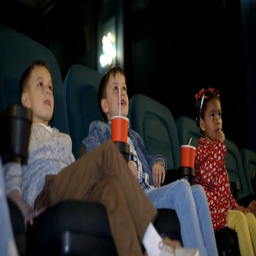
smiling little boys and girl watching movie in a cinema , and drinking cola , close up